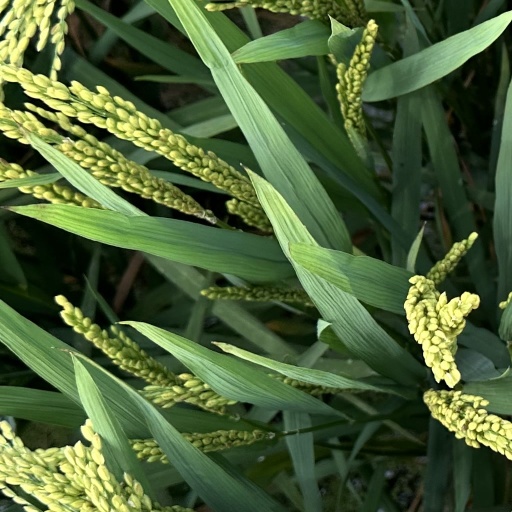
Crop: rice